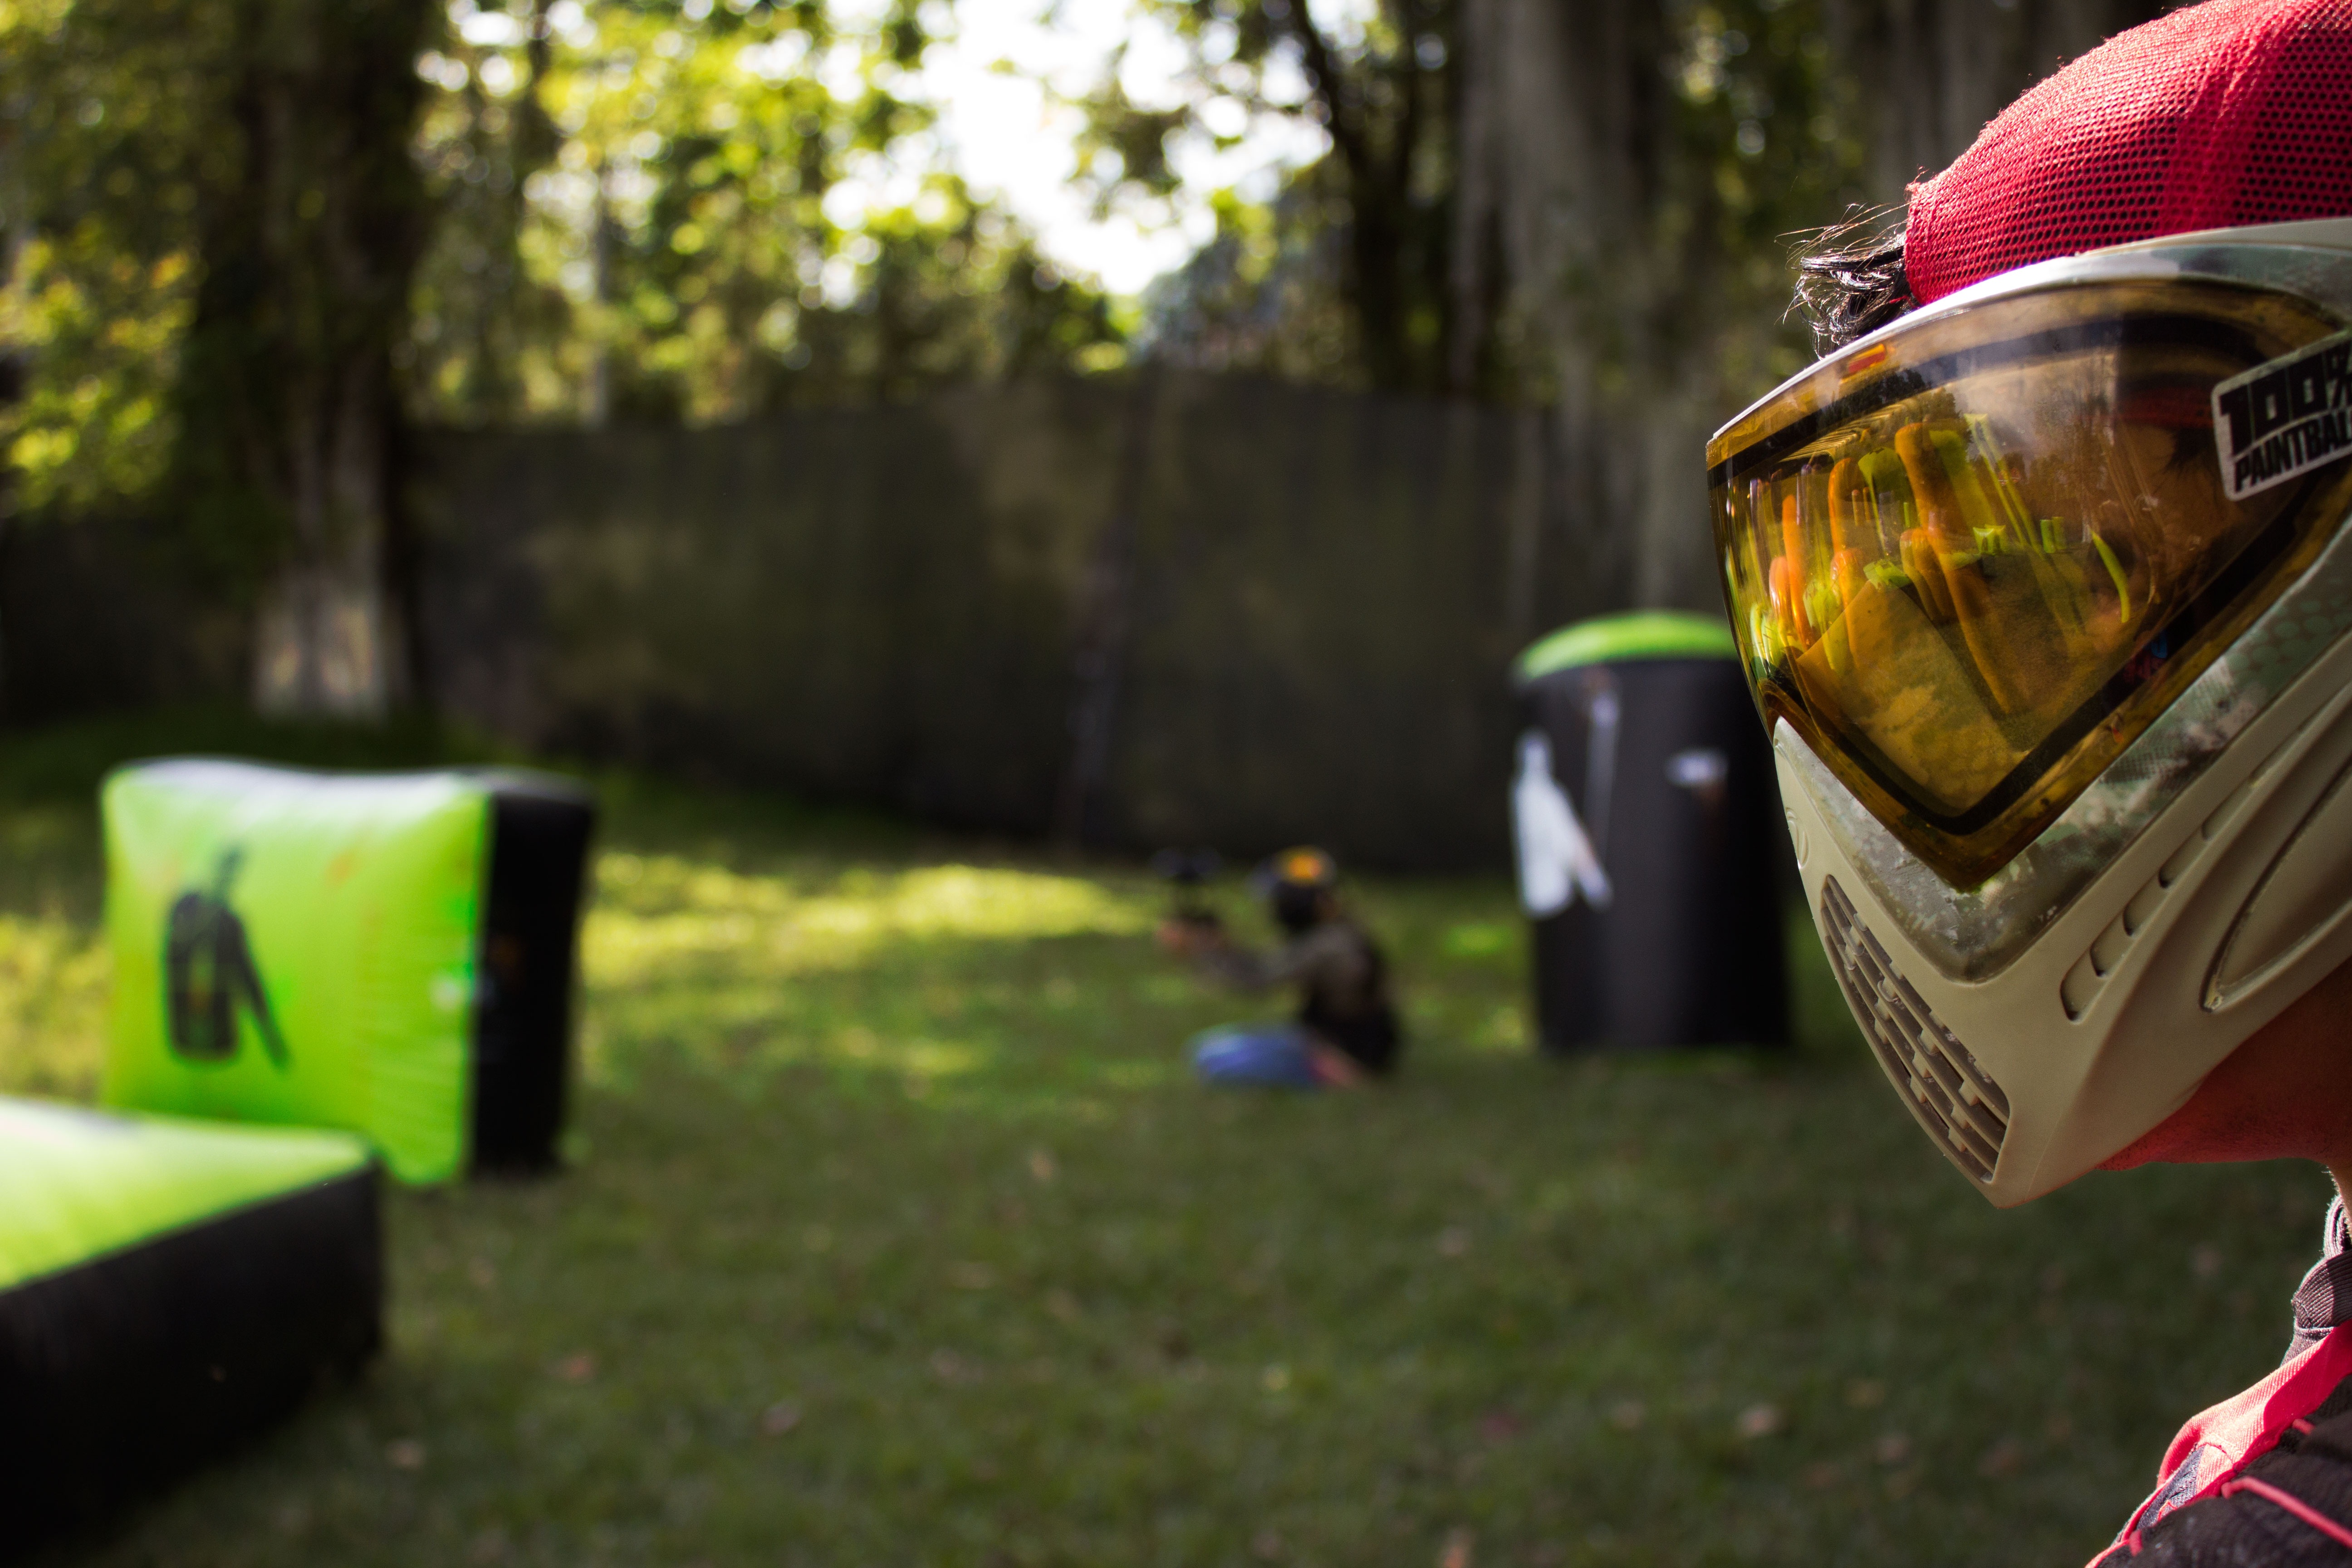
recreation, shooting, sports, deporte, games, paintball, skirmish, team sport, combat sport, outdoor recreation, individual sports, contact sport, shooting sport, font font extreme font font, extremo, font font sport font font, font font paint font font, font font class action font font, font font class player font font, font font play font font